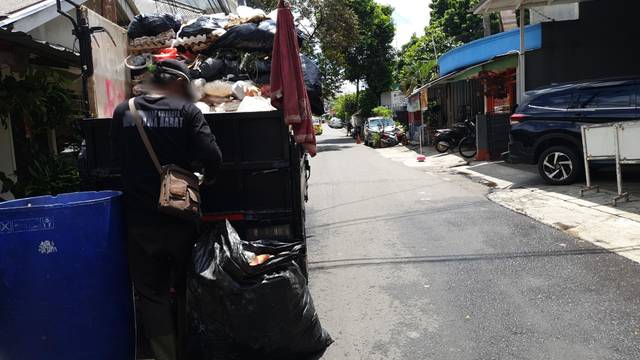
Region: Indonesia
Coordinates: -6.27, 106.805